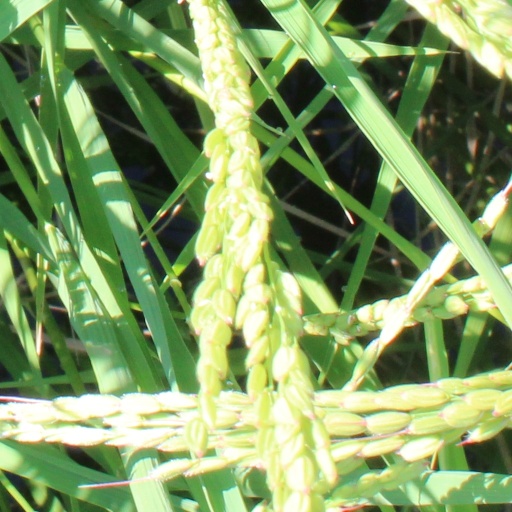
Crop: rice